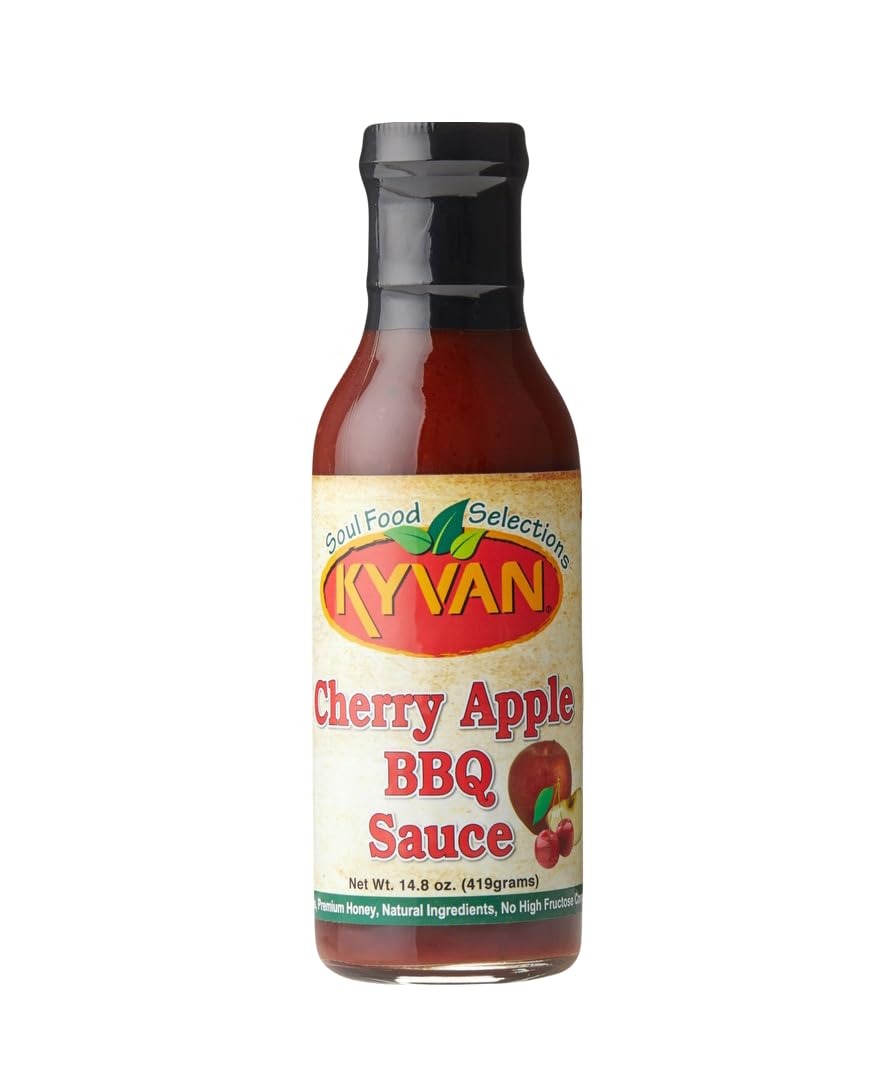
Item Name: KYVAN Cherry Apple BBQ Sauce, 14.8 oz
Bullet Point 1: CHERRY APPLE BBQ SAUCE: Can you ever go wrong with cherries and apples? Absolutely Not! This masterful blend of sweet cherries and premium apples create an explosion of mouthwatering flavors that will make your tastebuds thank you! One taste and you will "Appreciate The Goodness!"
Bullet Point 2: FOOD FOR THOUGHT: Kettle cooked in small batches to retain nutrients, quality and flavor. We strive to service our customers by carefully creating premium, sauces that are Gluten Free, GMO Free, MSG Free and No High Fructose Corn Syrup. As our motto states: “One taste and you will Appreciate the Goodness!”
Bullet Point 3: PREMIUM NATURAL INGREDIENTS: water, brown sugar, tomato paste, honey, vinegar, cider vinegar, apple juice concentrate, spices, natural flavor, salt, rice starch, hot sauce(red peppers, vinegar, salt), cherry powder, garlic powder, onion powder, rice flour, natural smoke flavor, malic acid, citric acid, dehydrated onion, dehydrated garlic, sunflower lecithin
Bullet Point 4: GREAT ON: Chicken, Pork, Beef, Seafood, French Fries, Salads, Kettle Chips, Vegetables and More!
Bullet Point 5: OUR SPECIALTY: We specialize in innovative, in most cases, never- before-seen sauces and seasonings and here’s the kicker, most of our products only use clean, natural ingredients. With flavor combinations that are unique to the market, our products are top quality, many of which are all-natural, that excite consumers with exceptional, mouthwatering flavors!
Bullet Point 6: OUR MISSION: We are a destination for unique, great tasting condiments with a mission to grow our business the old fashioned way with honesty, integrity and hard work. We strive to service our customers by carefully creating premium, quality food products to nourish the body.
Bullet Point 7: OUR CULTURE: Our culture is one that stresses energetic, proactive, focused and creative interaction with our customers, consumers and team. “Doing Good” is our top priority, and trust that this philosophy will enable us to “Do Well” also.
Bullet Point 8: INNOVATION: We are evolving in innovation with new dimensions in “goodness”! While staying true to the roots, most of our authentic, satisfying products center on all-natural ingredients, with offerings that promote healthier lifestyles. Our products are top quality and created with natural ingredients in order to provide our customers with nourishing goodness! We provide customers with unique offerings that will have you coming back for more.
Bullet Point 9: RESTAURANT-STYLE BBQ Sauce in the comforts of your home that's been featured on major TV outlets and publications
Value: 1.0
Unit: Count

Price: 14.98